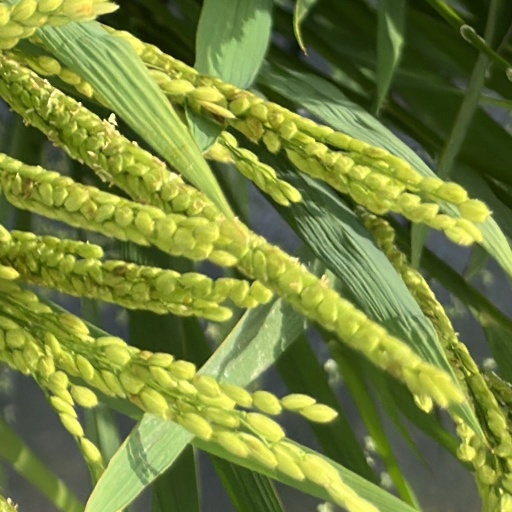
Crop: rice